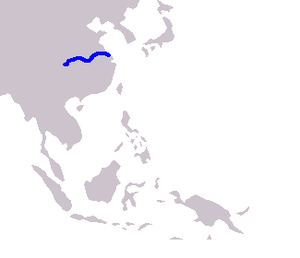
Kinesisk floddelfin
Naturlig udbredelse af Yangze floddelfin
Naturlig udbredelse af Yangze floddelfin
Kinesisk floddelfin, også kaldet Yangtze floddelfin eller Baiji er en delfinart, med levested i Yangtzefloden i Kina. Dens officielle status er kritisk truet, men efter en månedlang ekspedition i 2006 betragtes den som uddød, da man ikke fandt de mindste spor af delfinen. Hvis det bekræftes at den er uddød, vil det være det første tilfælde af en udryddelse af et større pattedyr siden 1950erne, hvor den karibiske munkesæl og den japanske søløve blev udryddet.